Butterfly (unreleased film)

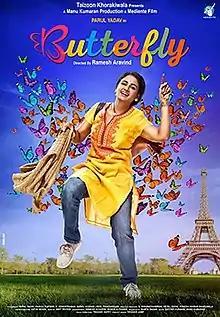
Poster

Butterfly is an unreleased Indian Kannada-language comedy drama film directed by Ramesh Aravind and produced by Manu Kumaran, which is a remake of the 2014 Hindi film "Queen" by Vikas Bahl. The film stars Parul Yadav and was simultaneously shot in Tamil as "Paris Paris".